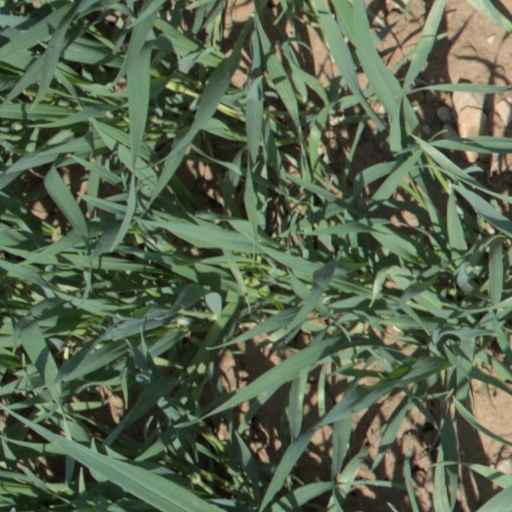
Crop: wheat